Roger Scruton

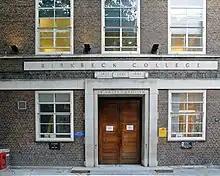
Scruton taught at Birkbeck for 21 years.

Cambridge awarded Scruton his PhD degree in January 1973 for a thesis titled "Art and imagination, a study in the philosophy of mind", supervised by Elizabeth Anscombe. The thesis was the basis of his first book, "Art and Imagination" (1974). From 1971 he taught philosophy at Birkbeck College, London, which specializes in adult education and holds its classes in the evening. Meanwhile, Laffitte taught French at Putney High School, and the couple lived together in a Harley Street apartment previously occupied by Delia Smith. They married in September 1973 at the Brompton Oratory, a Catholic church in Knightsbridge, and divorced in 1979. Scruton's second book, "The Aesthetics of Architecture", was published that year.